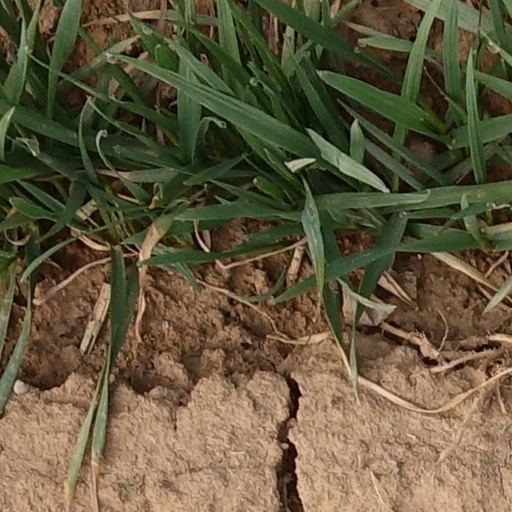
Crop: wheat